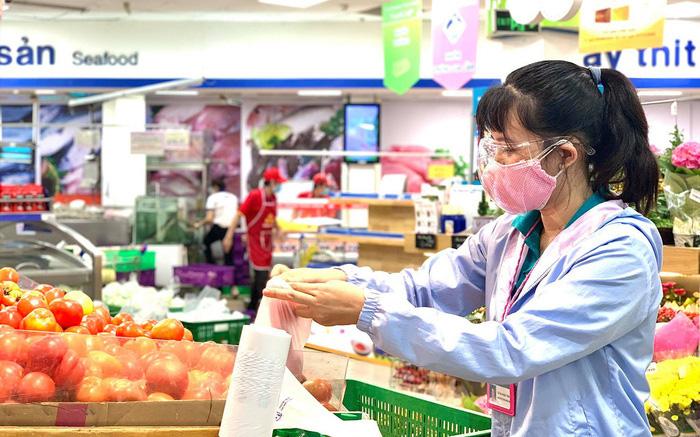
ở trên tay cô gái đeo khẩu trang màu hồng có sự xuất hiện của một cái túi